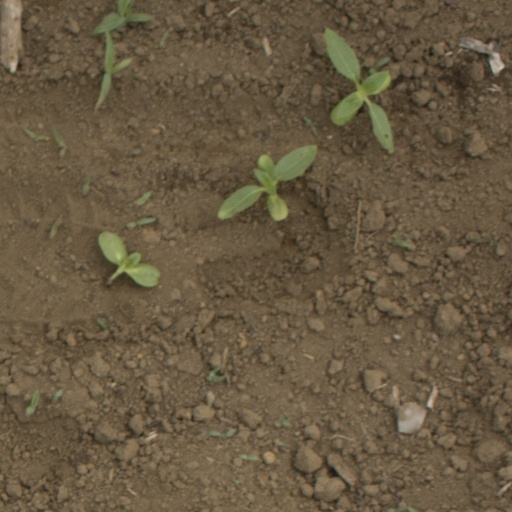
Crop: Jerusalem artichoke